524th Special Operations Squadron

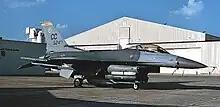
F-16 of the 524th Fighter Squadron

With the withdrawal of the F-100 from Vietnam in 1970, and the phaseout of the aircraft from the active Air Force inventory, the 27th TFW began conversion to the General Dynamics F-111. Loaned F-111As from Nellis AFB, Nevada facilitated training while the squadron waited for its own planes. By July 1972, the last operational active duty Air Force F-100s were transferred to the Air National Guard. Beginning in January 1980 the 524th served as the 27th wing's primary F-111 training squadron. The squadron conducted overseas deployments to maintain combat readiness of its personnel and aircraft from 1984 to 1989. From September 1992 to July 1993 squadron aircrews and support personnel rotated to Incirlik Air Base, Turkey, in support of Operation Provide Comfort.